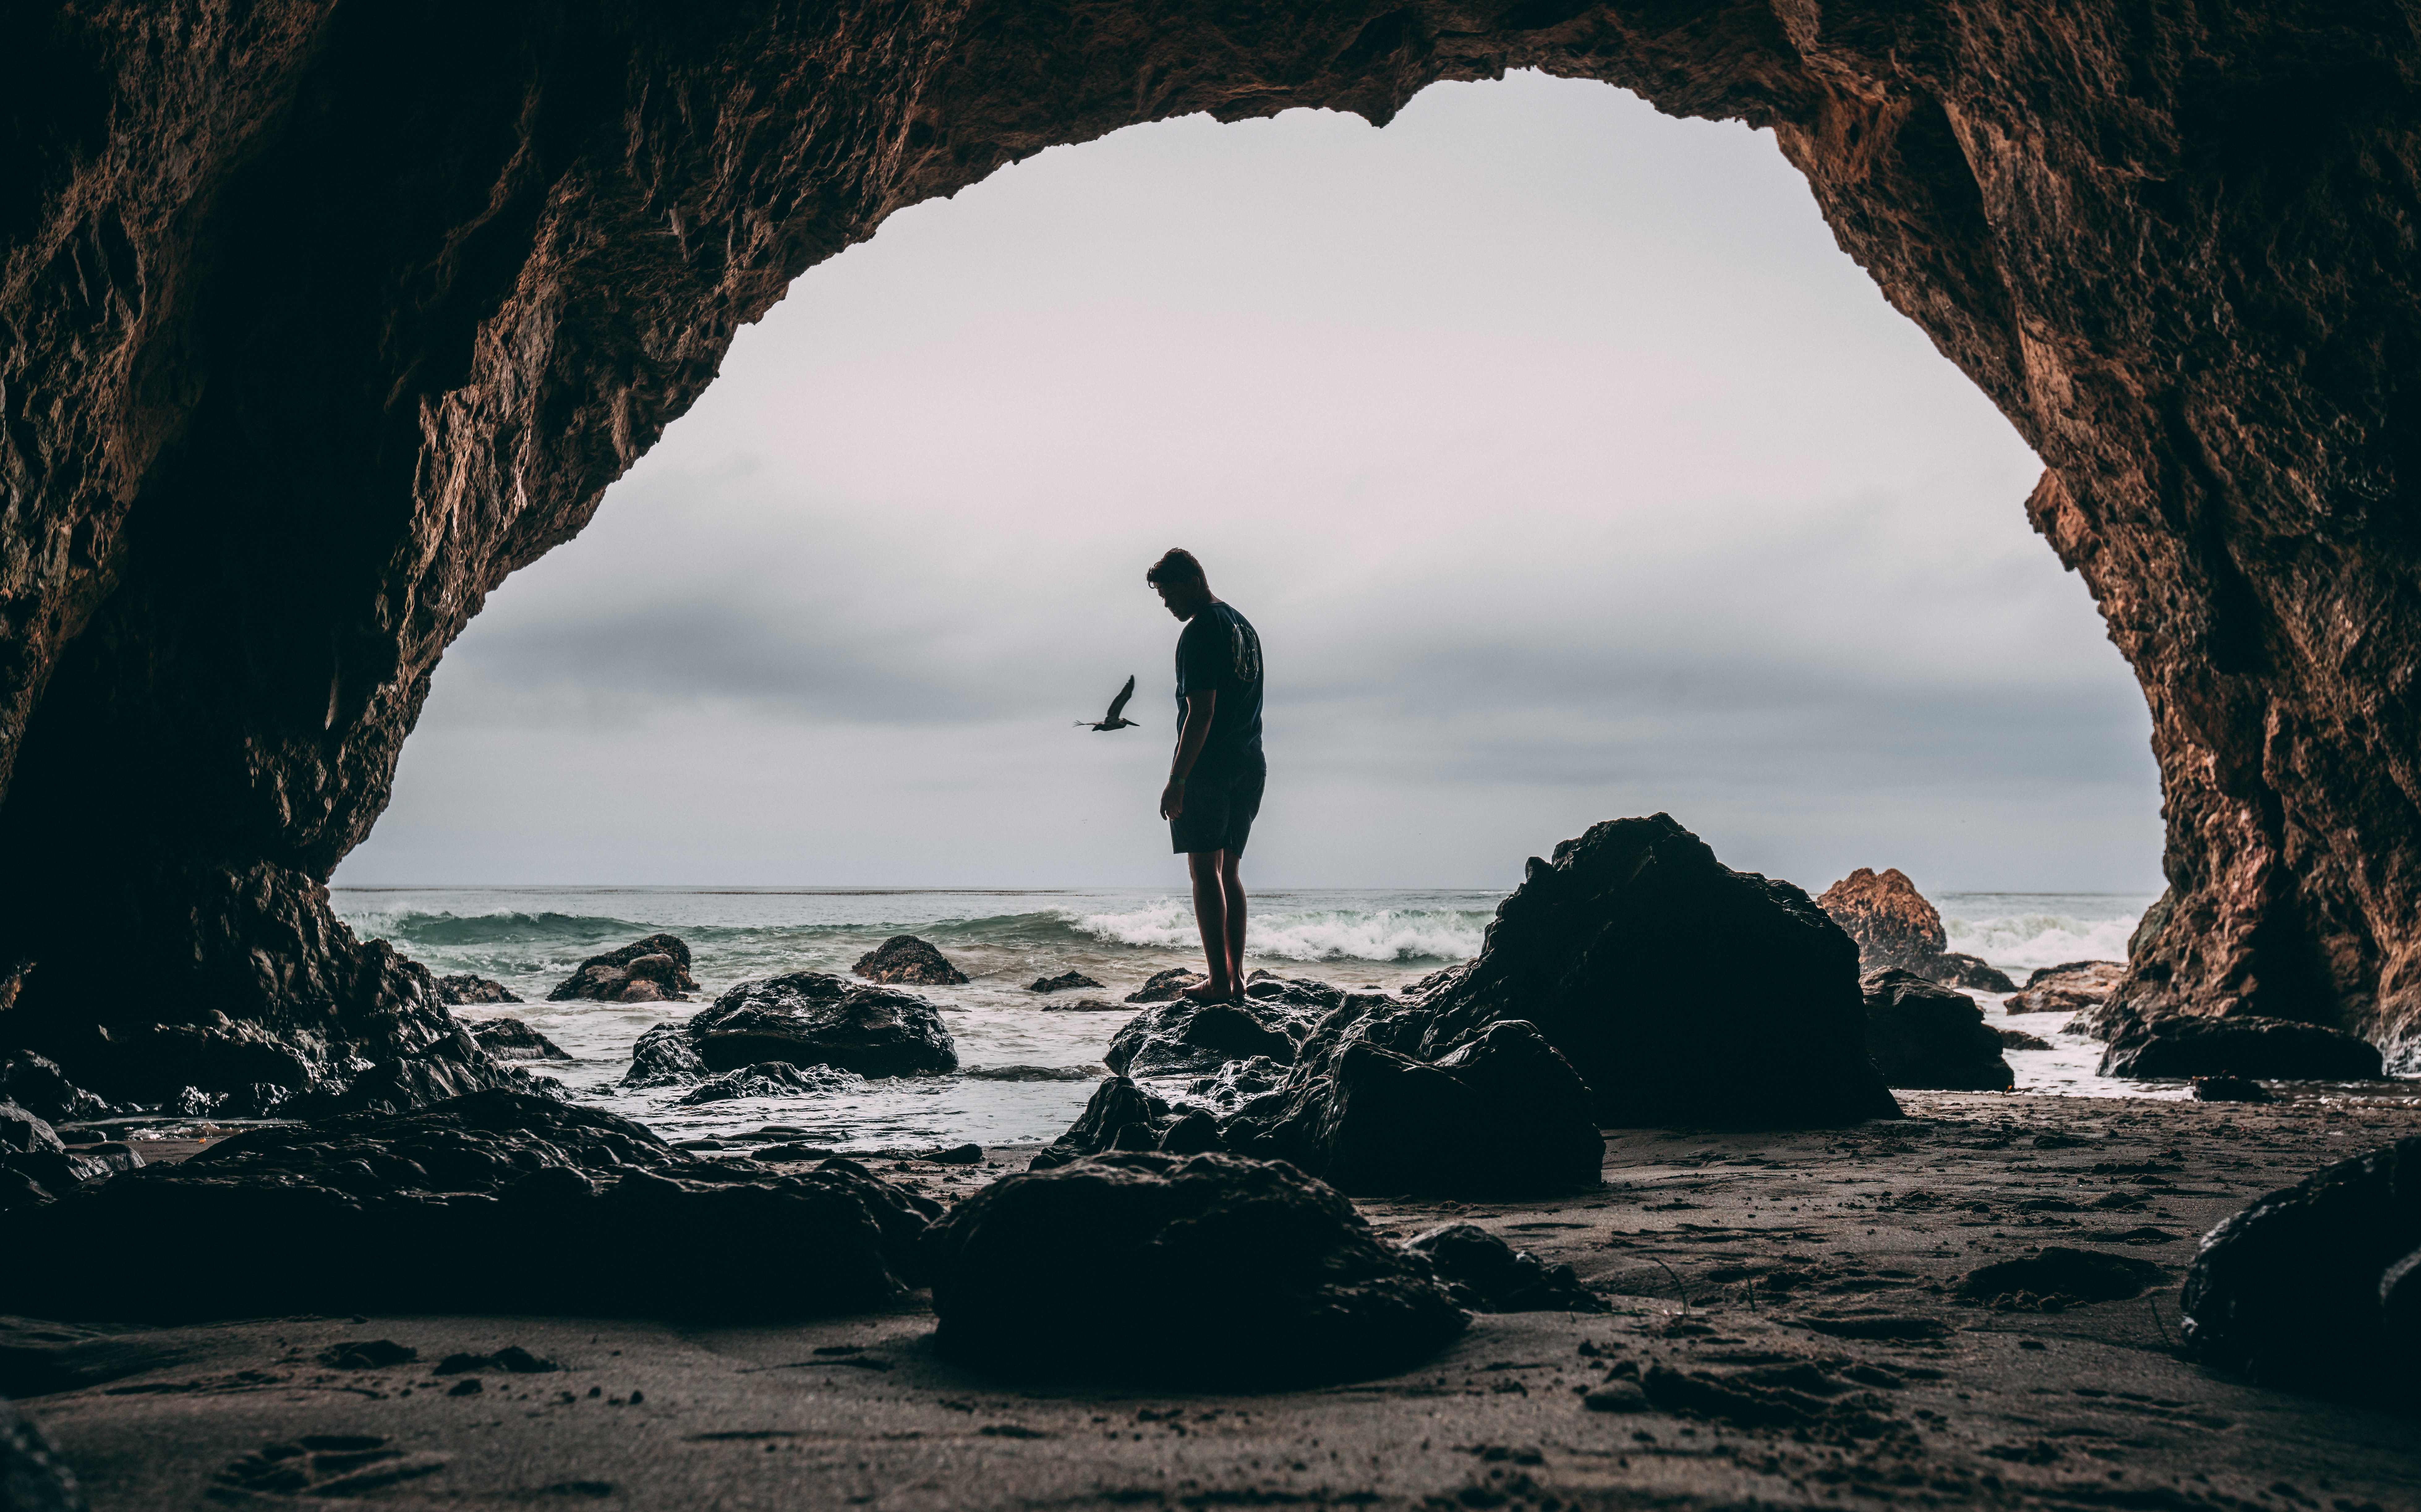
People in nature, photograph, rock, formation, water, sky, sea cave, arch, cave, natural arch, sea, ocean, coastal and oceanic landforms, photography, architecture, erosion, tree, coast, silhouette, beach, cloud, tourism